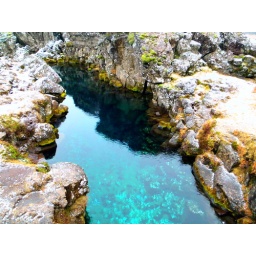
River in the mountains in Iceland. Incredible color of the water makes you think it's warm.